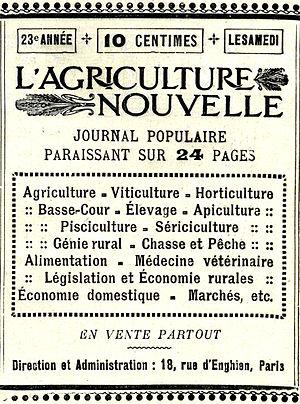
Publicité pour L'Agriculture nouvelle dans Le Miroir en 1914"
L'Agriculture nouvelle est un ancien périodique français, le supplément agricole du Petit Parisien.